Samantha Fish

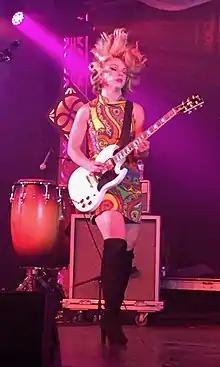
Fish at LEAF in Black Mountain, North Carolina, May 2018

In 2009, Fish recorded and produced "Live Bait". The live album attracted the attention of a talent company, who recommended her to Ruf Records. Ruf Records put together a record with Fish and two other female blues artists, Cassie Taylor and Dani Wilde, titled "Girls with Guitars". The three guitarists then toured on the Ruf Records 2011 Blues Caravan in the U.S. and Europe.